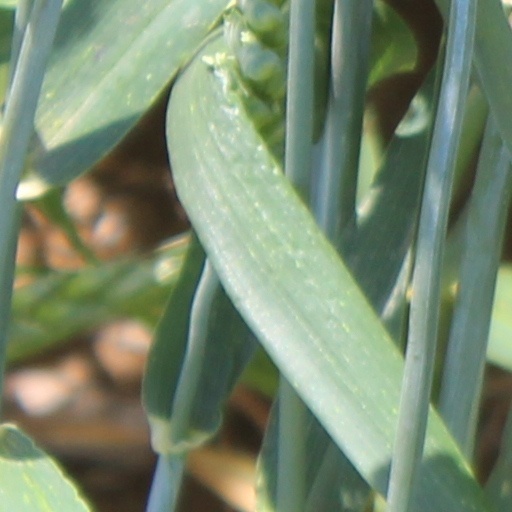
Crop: wheat